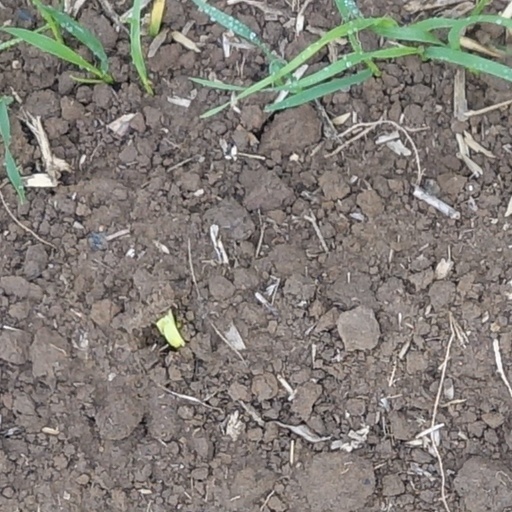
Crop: wheat